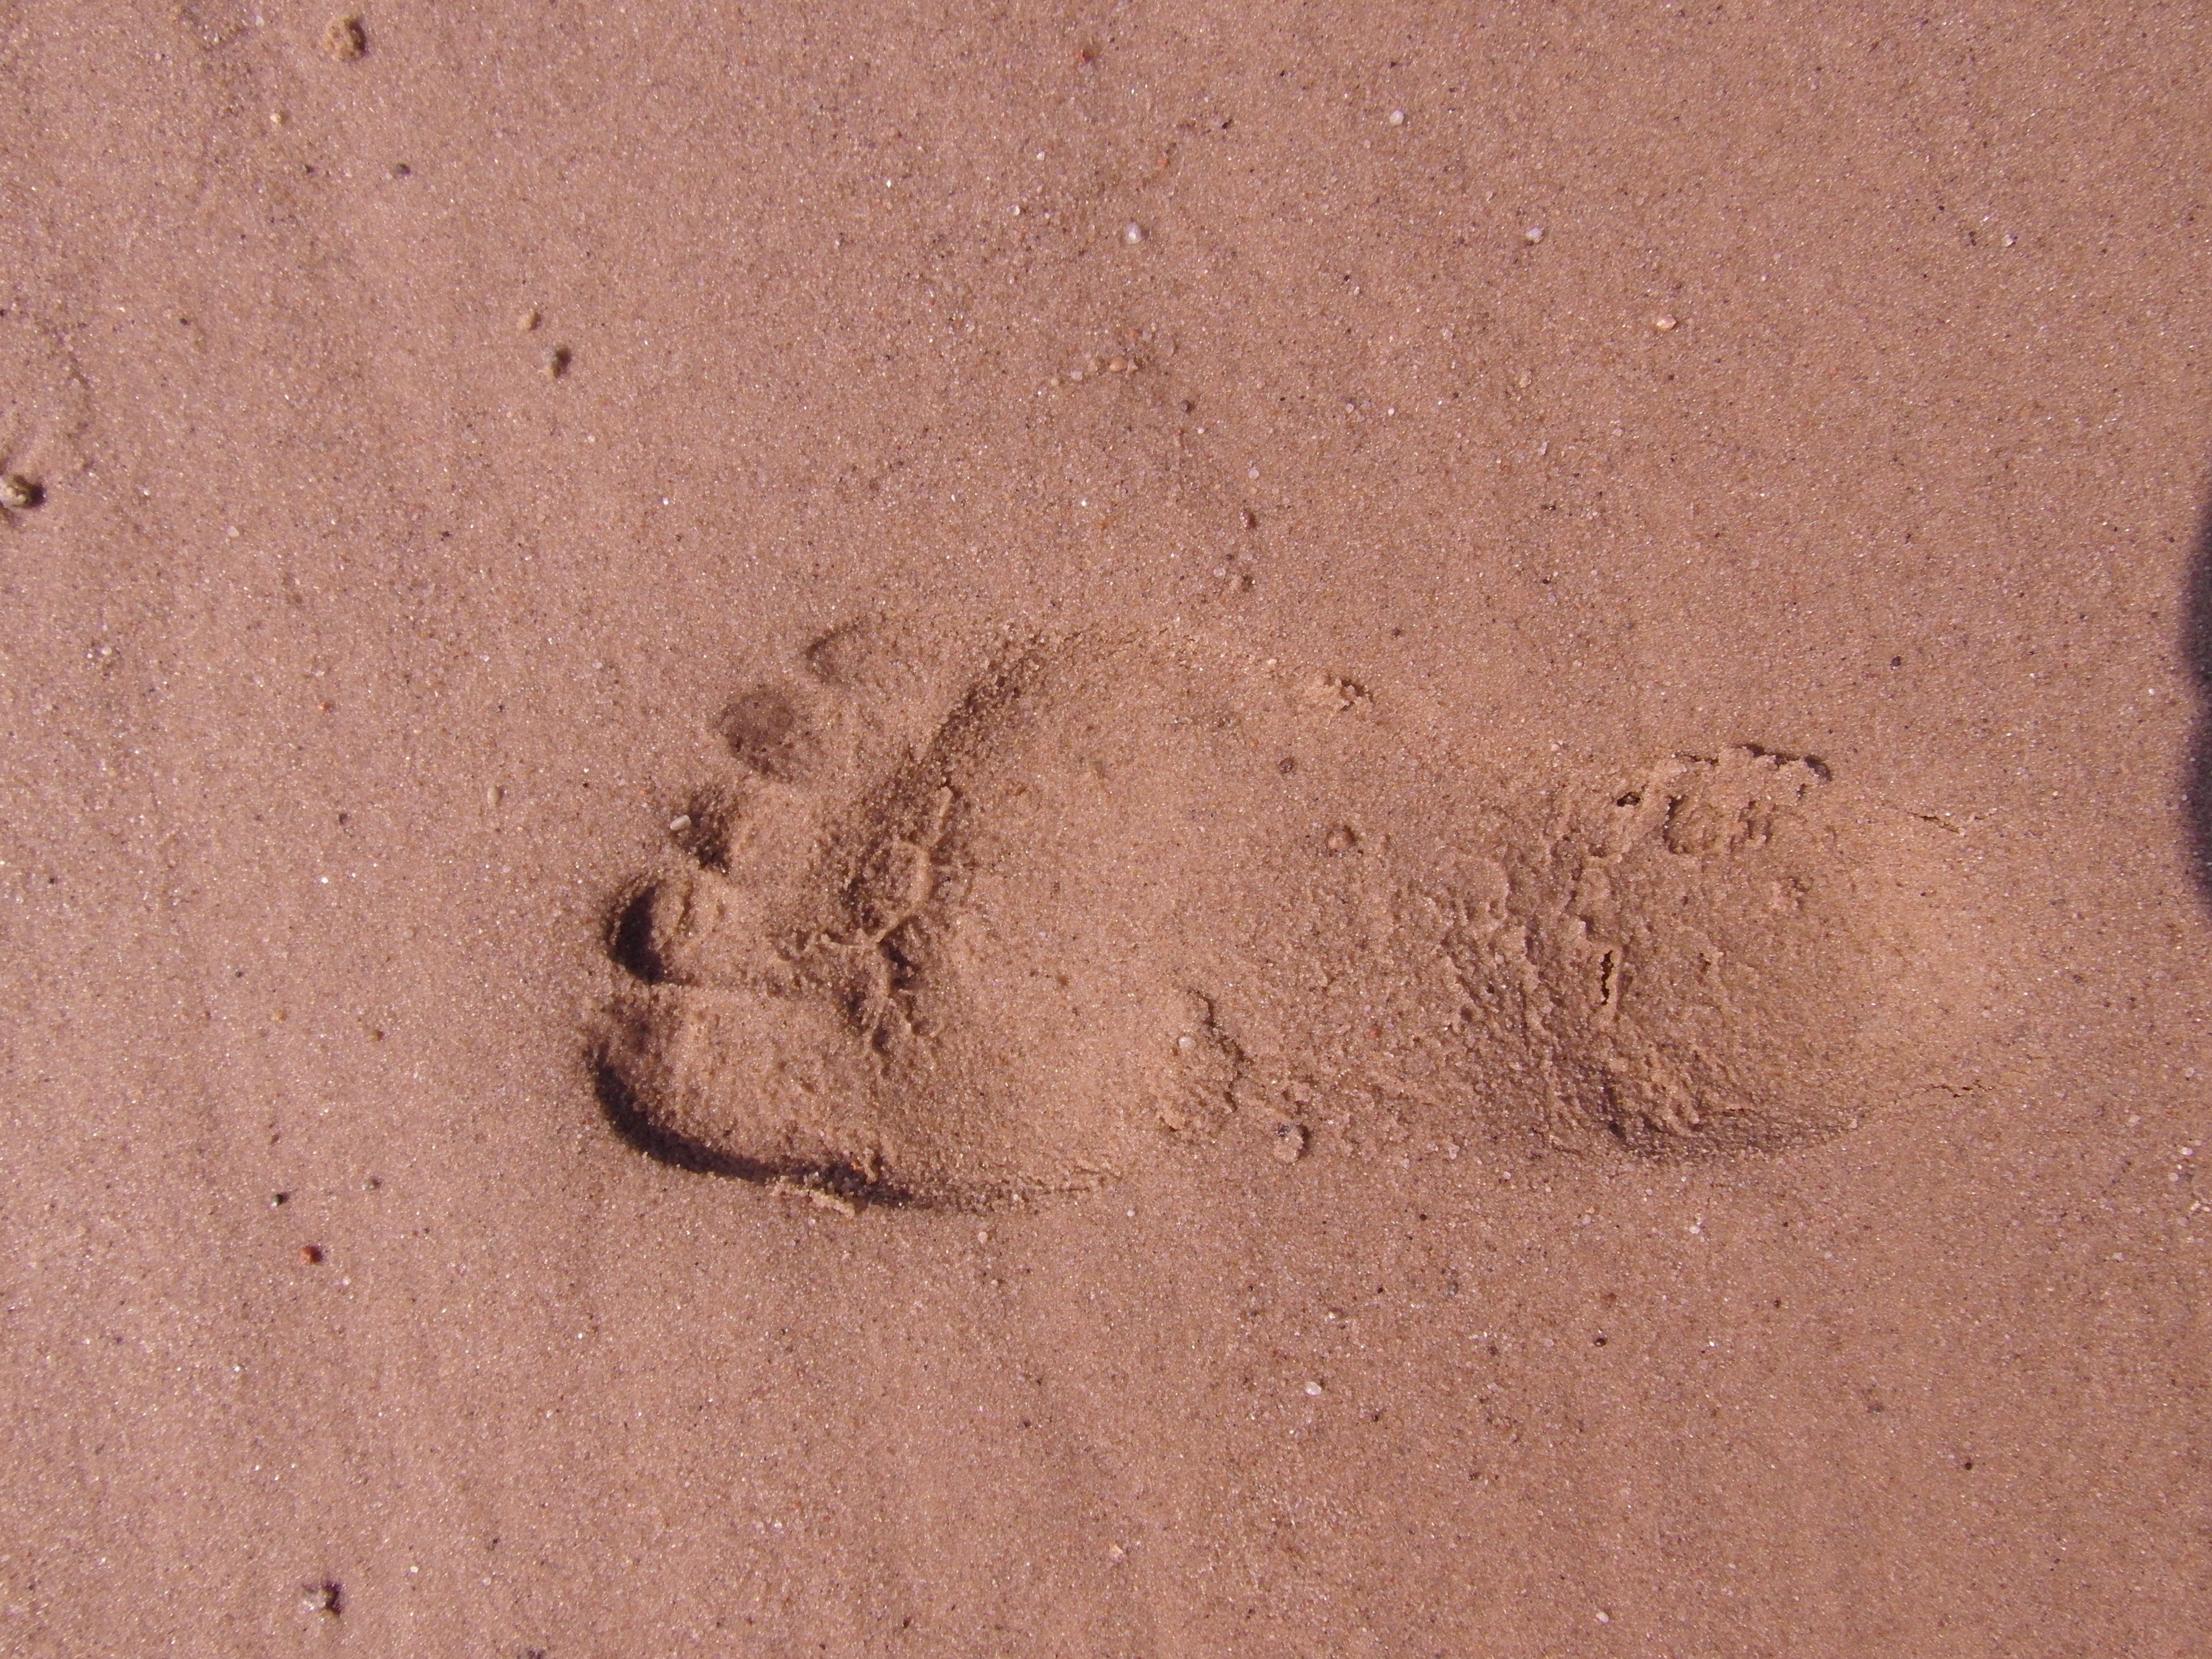
beach, sand, wood, texture, floor, footprint, wall, soil, material, barefoot, trace, plaster